Slavery in the United States

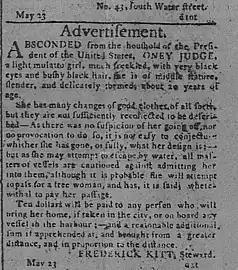
Advertisement in "Pennsylvania Gazette", May 24, 1796, seeking the return of Oney Judge, a fugitive slave who had escaped from the household of George Washington

Slavery had existed for thousands of years, all around the world. In the United States and many parts of the world it was a legal practise and had become entrenched socially and economically in many societies. The ideals and principles promoted in the Enlightenment and the American Revolution helped to put slavery and the desire for its abolition on the political agenda. As historian Christopher L. Brown put it, slavery "had never been on the agenda in a serious way before", but the American Revolution "forced it to be a public question from there forward".